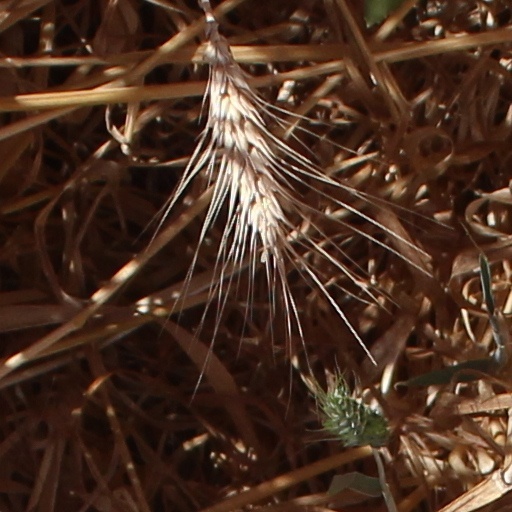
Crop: wheat